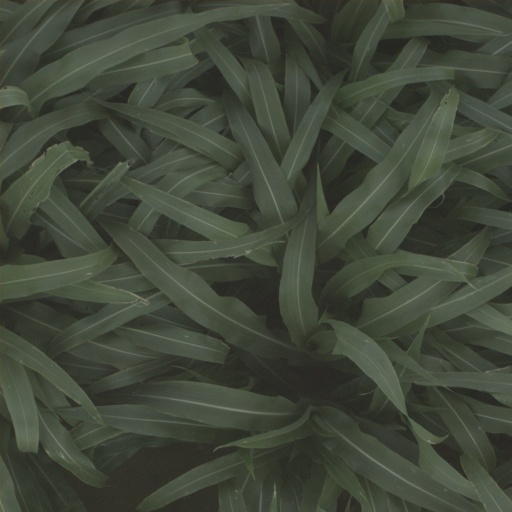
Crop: sorghum